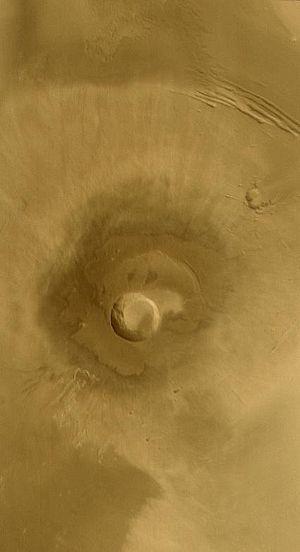
Pavonis Mons est un volcan bouclier situé sur l'équateur de la planète Mars par 0,8° N et 246,6° E dans les quadrangles de Tharsis et de Phoenicis Lacus. La grande caldeira de Pavonis Mons est parfaitement circulaire, avec un diamètre d'environ 100 km, avec un second cratère plus petit à l'intérieur ; cette configuration assez simple contraste fortement avec les caldeiras complexes d'autres volcans, comme celle d'Ascraeus Mons. Les flancs de ce volcan, qui culmine à 14 058 m au-dessus du niveau de référence martien, ont une inclinaison moyenne de 4°, tombant à 1° sur les lobes latéraux.